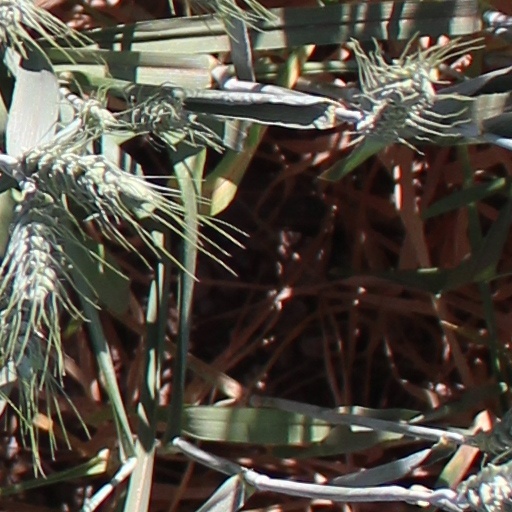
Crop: wheat